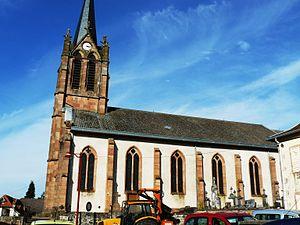
Église de l'Assomption de Notre Dame
Ban-de-Laveline est une commune française située dans le massif des Vosges, à l'est du département des Vosges, en région Grand Est. Le nom de Ban-de-Laveline a été substitué à celui de Laveline par décret du 15 août 1903. Ses habitants sont appelés les Lavelinois.